William Herschel

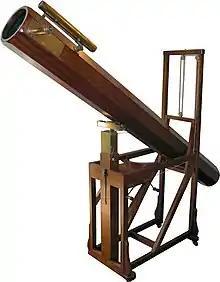
Replica in the William Herschel Museum, Bath, of a telescope similar to that with which Herschel discovered Uranus

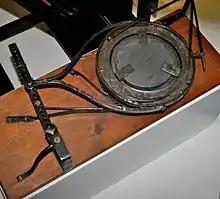
Herschel's mirror polisher, on display in the Science Museum, London

Herschel's reading in natural philosophy during the 1770s not only indicates his personal interests, but also suggests an intention to be upwardly mobile, both socially and professionally. He was well-positioned to engage with eighteenth-century "philosophical gentlemen" or philomaths, of wide-ranging logical and practical tastes.